DeMar DeRozan

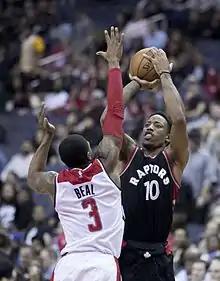
DeRozan shooting a jumpshot over Bradley Beal in 2016

On July 14, 2016, DeRozan re-signed with the Raptors to a five-year, $139 million contract. In the Raptors' season opener on October 26, 2016, DeRozan had his third career 40-point outing in a 109–91 win over the Detroit Pistons. Two days later, he had a 32-point effort in a 94–91 loss to the Cleveland Cavaliers. DeRozan's combined 72 points bested Vince Carter's franchise record of 65 for the most points through the first two games of a season, set in the 2003–04 season. With a 33-point effort on October 31 against the Denver Nuggets, DeRozan became the first ever Raptor with three straight 30-point games to begin a season. With 40 points against the Washington Wizards on November 2, DeRozan tied Mike James' franchise record with four consecutive 30-point games. He passed that mark two days later, scoring 34 points in a 96–87 win over the Miami Heat. His five straight 30-point games set the best such start to a season since Michael Jordan did it for six straight games to open the 1986–87 season. On November 12, he scored 33 points against the New York Knicks for his eighth 30-point game in nine games, becoming only the fourth player to register 30-plus points in eight of the first nine games of a season, joining Michael Jordan, World B. Free, and Tiny Archibald. With 34 points against the Golden State Warriors on November 16, DeRozan became the first NBA player with nine 30-point games in his team's first 11 games since Jordan in 1987–88. DeRozan's six field goals against the Los Angeles Lakers on December 2 saw him pass Vince Carter (3,536) for second on the franchise's all-time list; Chris Bosh still led at the time with 3,614. On December 28, he scored 29 points against Golden State and became Toronto's career scoring leader (10,290), passing Bosh's 10,275 points.